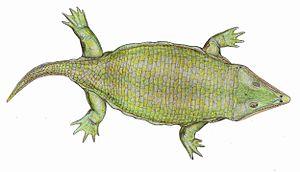
Laidleria est un genre éteint d’amphibiens temnospondyles à armure du Trias inférieur d'Afrique du Sud.